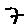
Label: 7